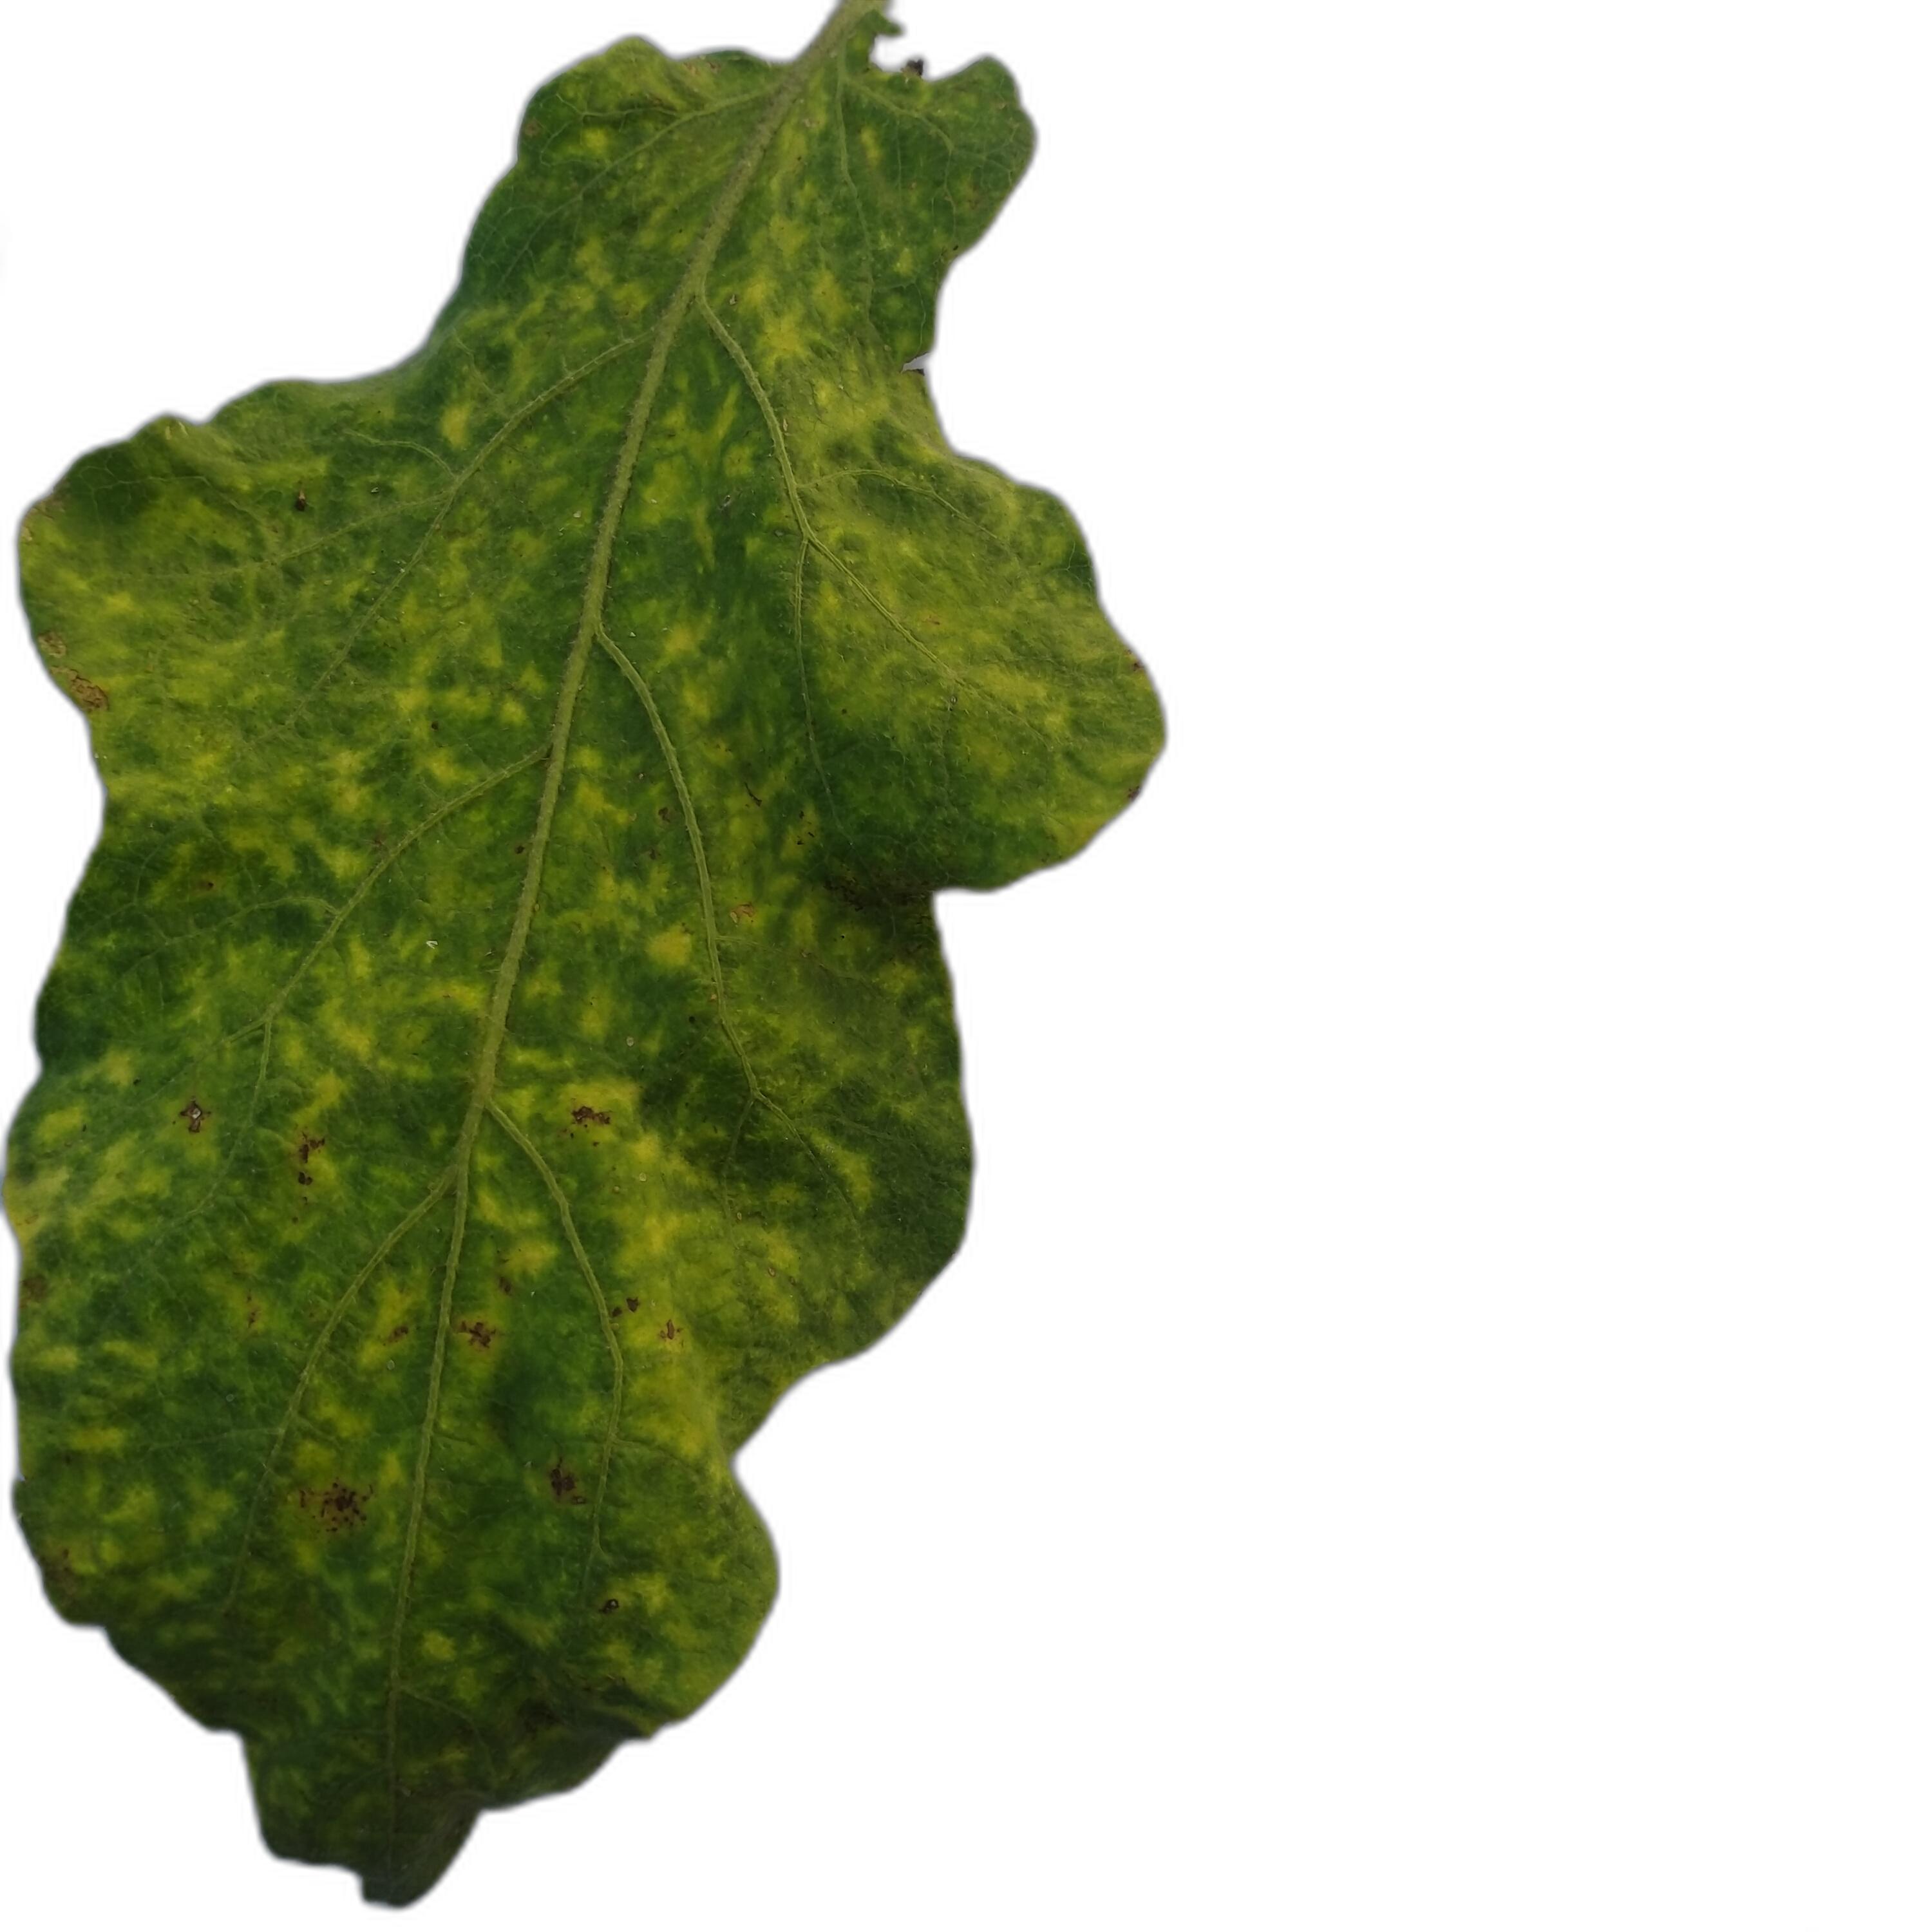
Label: Mosaic Virus Disease